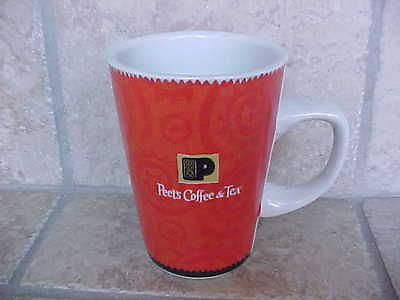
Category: mug